Vulcan, Son of Giove

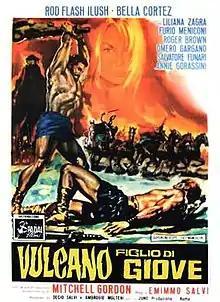
Film poster

Vulcan, Son of Jove is a 1962 Italian fantasy-adventure film directed and co-written by Emimmo Salvi in his directorial debut. The film is also known as Vulcan, Son of Jupiter (American TV title). The film was partly shot in Iran.